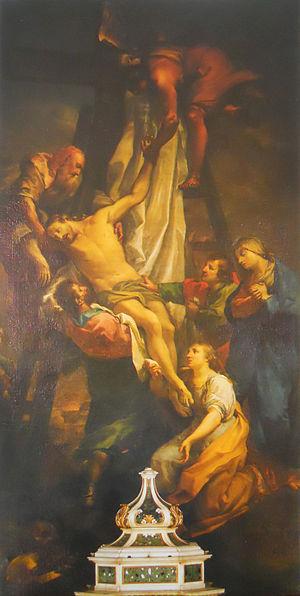
Santo Cattaneo ou Sante Cattaneo ou encore Santino, est un peintre italien actif à Brescia pendant la période néoclassique.